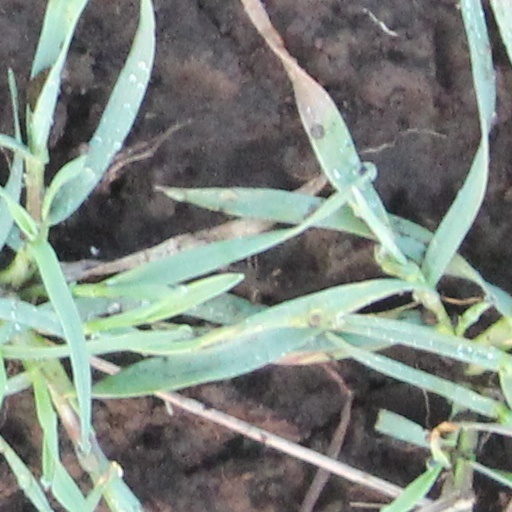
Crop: wheat